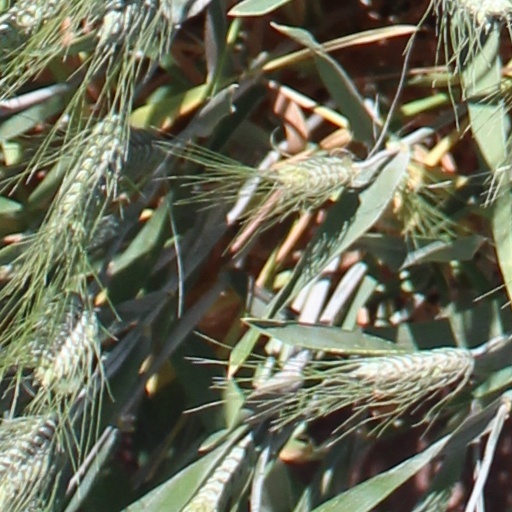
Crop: wheat